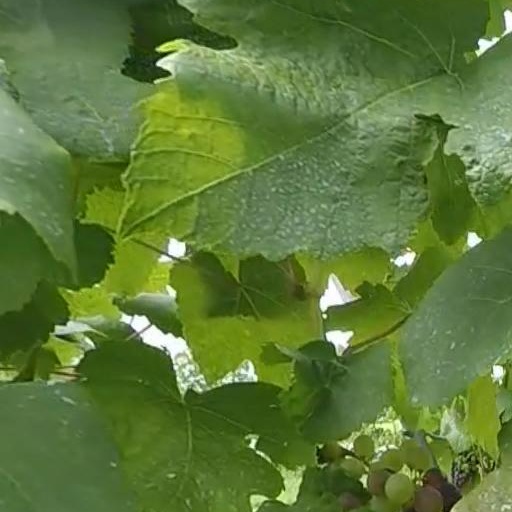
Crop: grape